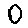
Label: 0